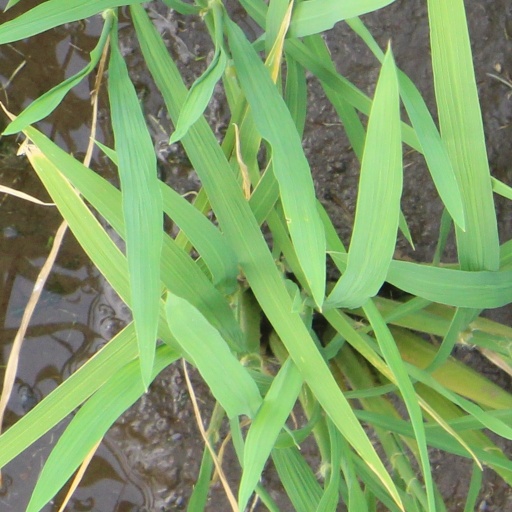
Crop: rice